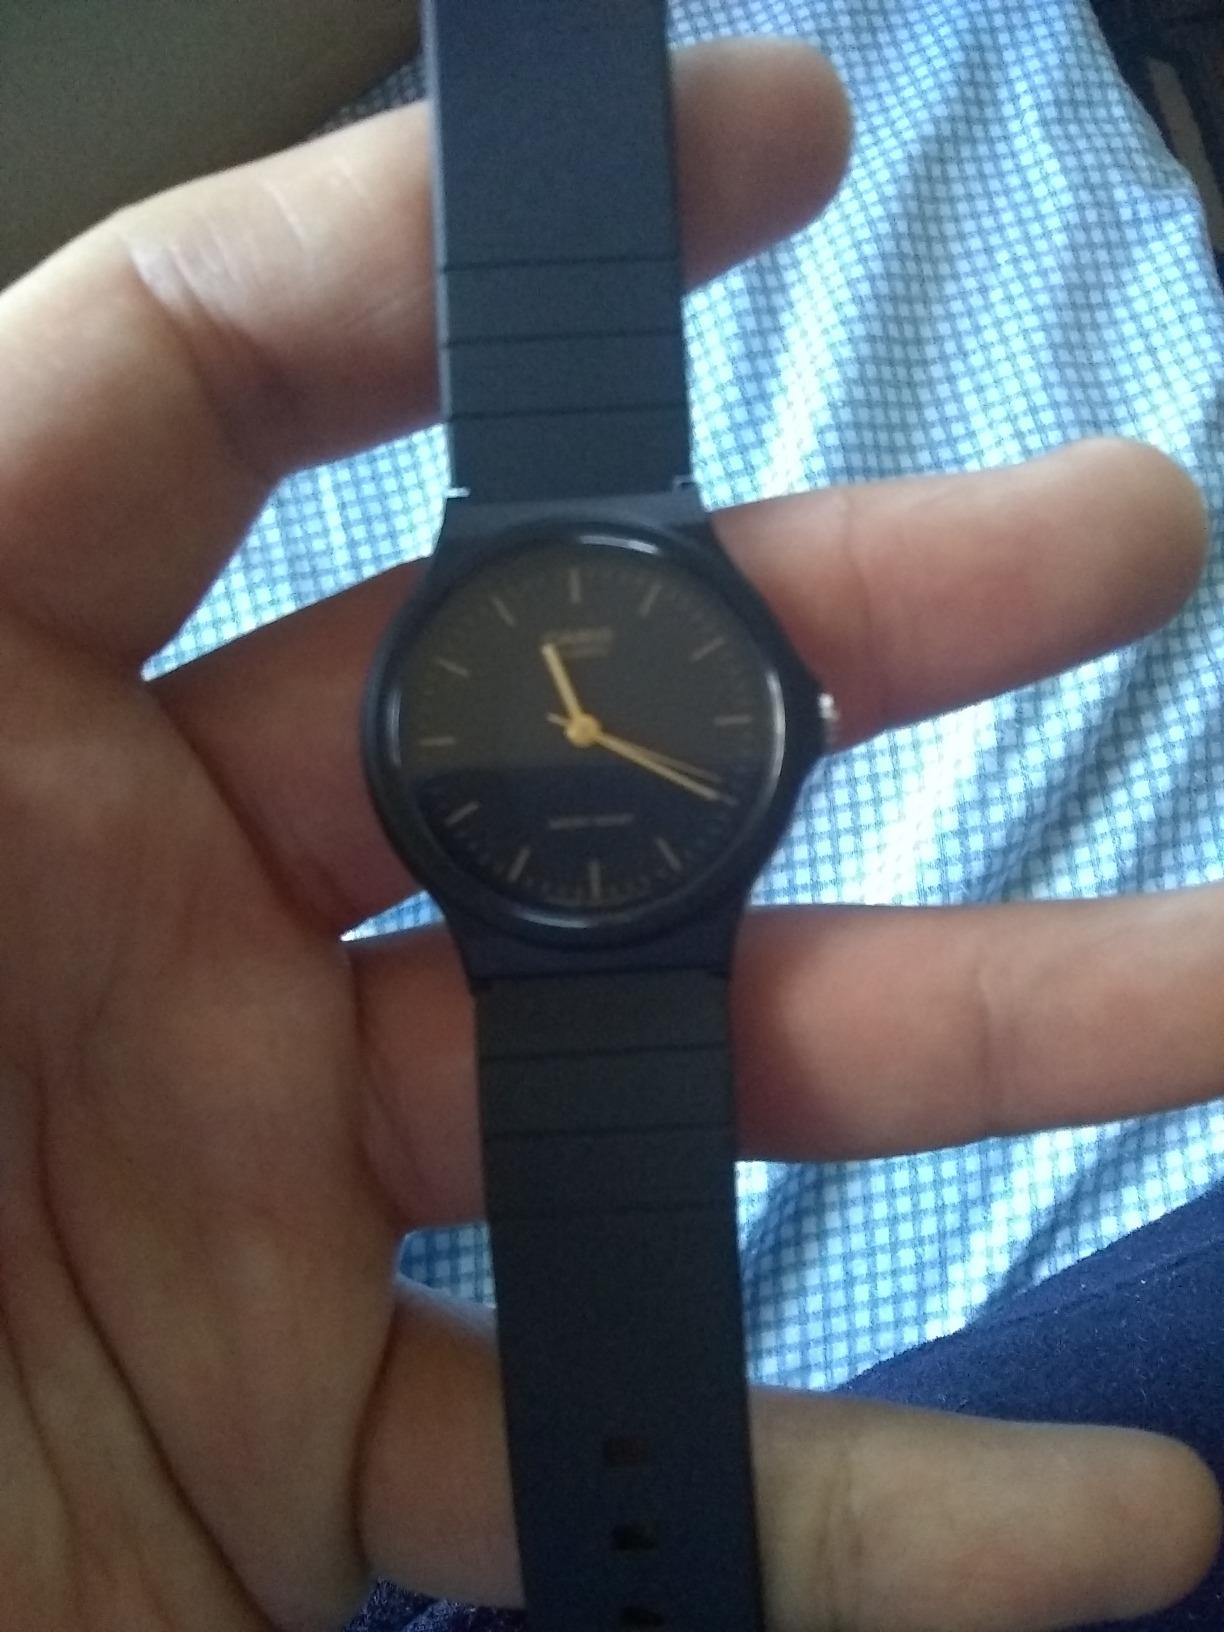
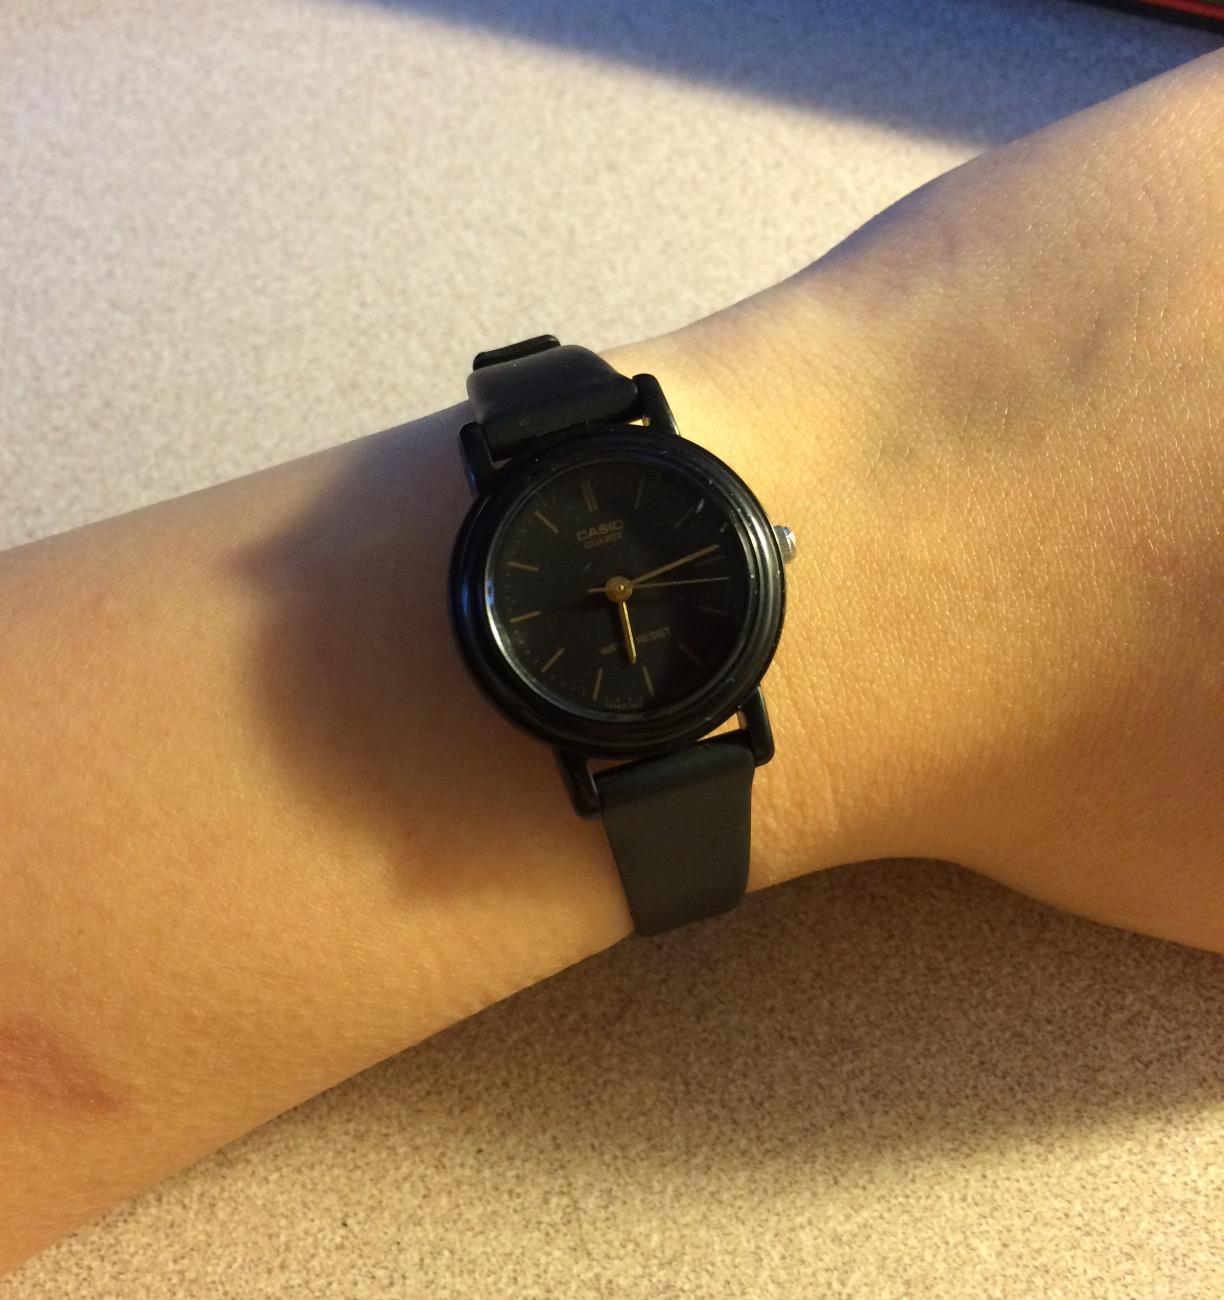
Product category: accessories_watch
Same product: no